Arthur S. Champeny

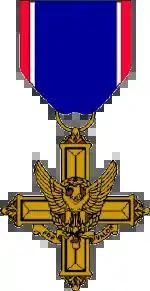
The Distinguished Service Cross

Champeny's command of the Regiment was brief and controversial. The day after taking command, Champeny reportedly told members of the Regiment's 3rd battalion that his experience during World War II showed that "coloreds did not make good combat soldiers" and had a "reputation for running". Champeny later defended his comments as an attempt to stir the unit's pride and the historical evidence is mixed as to its impact. Champeny's defense of his actions did not convince many of the Regiment's black troops. "I found Colonel Champeny biased, gutless and totally inefficient."